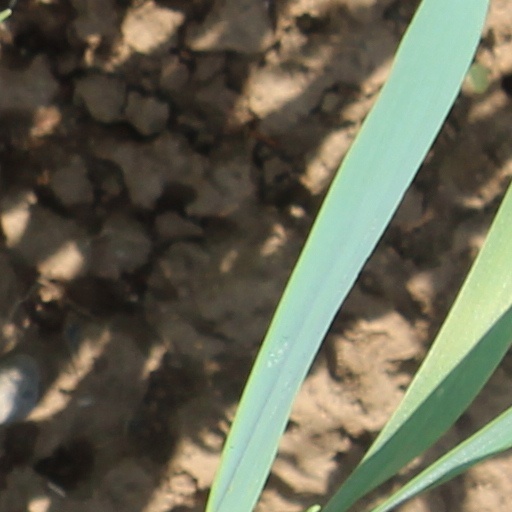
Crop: wheat